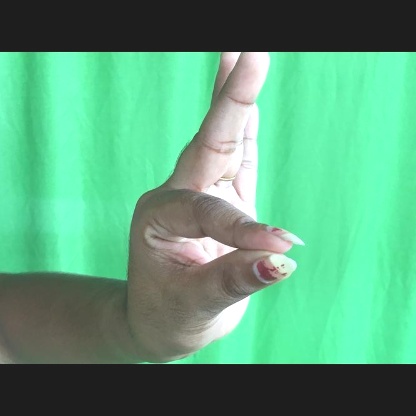
Mudra: Hamsasyam